List of Torchwood characters

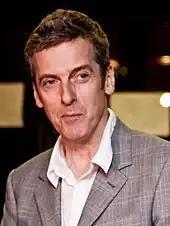
Peter Capaldi played Frobisher

John Frobisher, played by Peter Capaldi, is introduced as Permanent Secretary to the Home Office and the civil servant placed in charge of the 456 incident. Frobisher has a wife, Anna and two school-aged daughters, Holly and Lily, who are subconsciously delivering the 456's message among the rest of the world's children. He is assisted by Bridget Spears and Lois Habiba. After telling Bridget about the 456, he hands her a file of a blank piece of paper. Spears knows what this means and types up the names of four people to be killed; the quartet had coordinated the surrender of twelve orphans to the 456 in the year 1965, and include Jack Harkness. His job becomes increasingly difficult when all around him, including Prime Minister Brian Green, begin to shirk any responsibility for the disaster that is unfolding. He is the representative chosen to meet with the 456 and negotiate their demands, which are revealed to be a share of the world's child population.